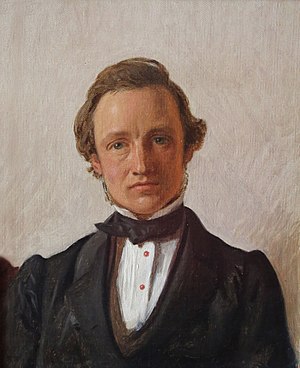
Gotfred Rode (maler)
Rode malet af Constantin Hansen
Gotfred Andrew Anderson Rode var en dansk maler. Han var gift med maleren Ingeborg Rode.